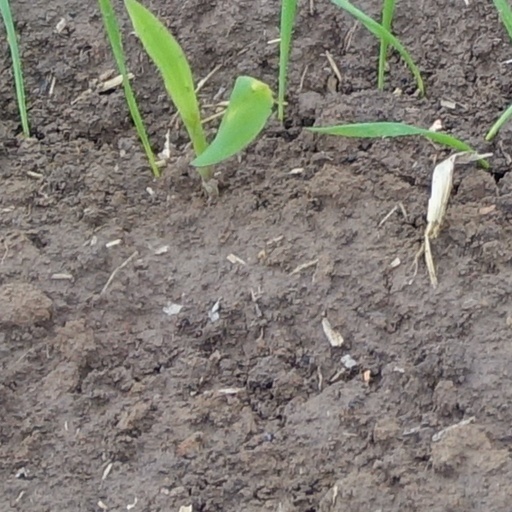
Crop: wheat